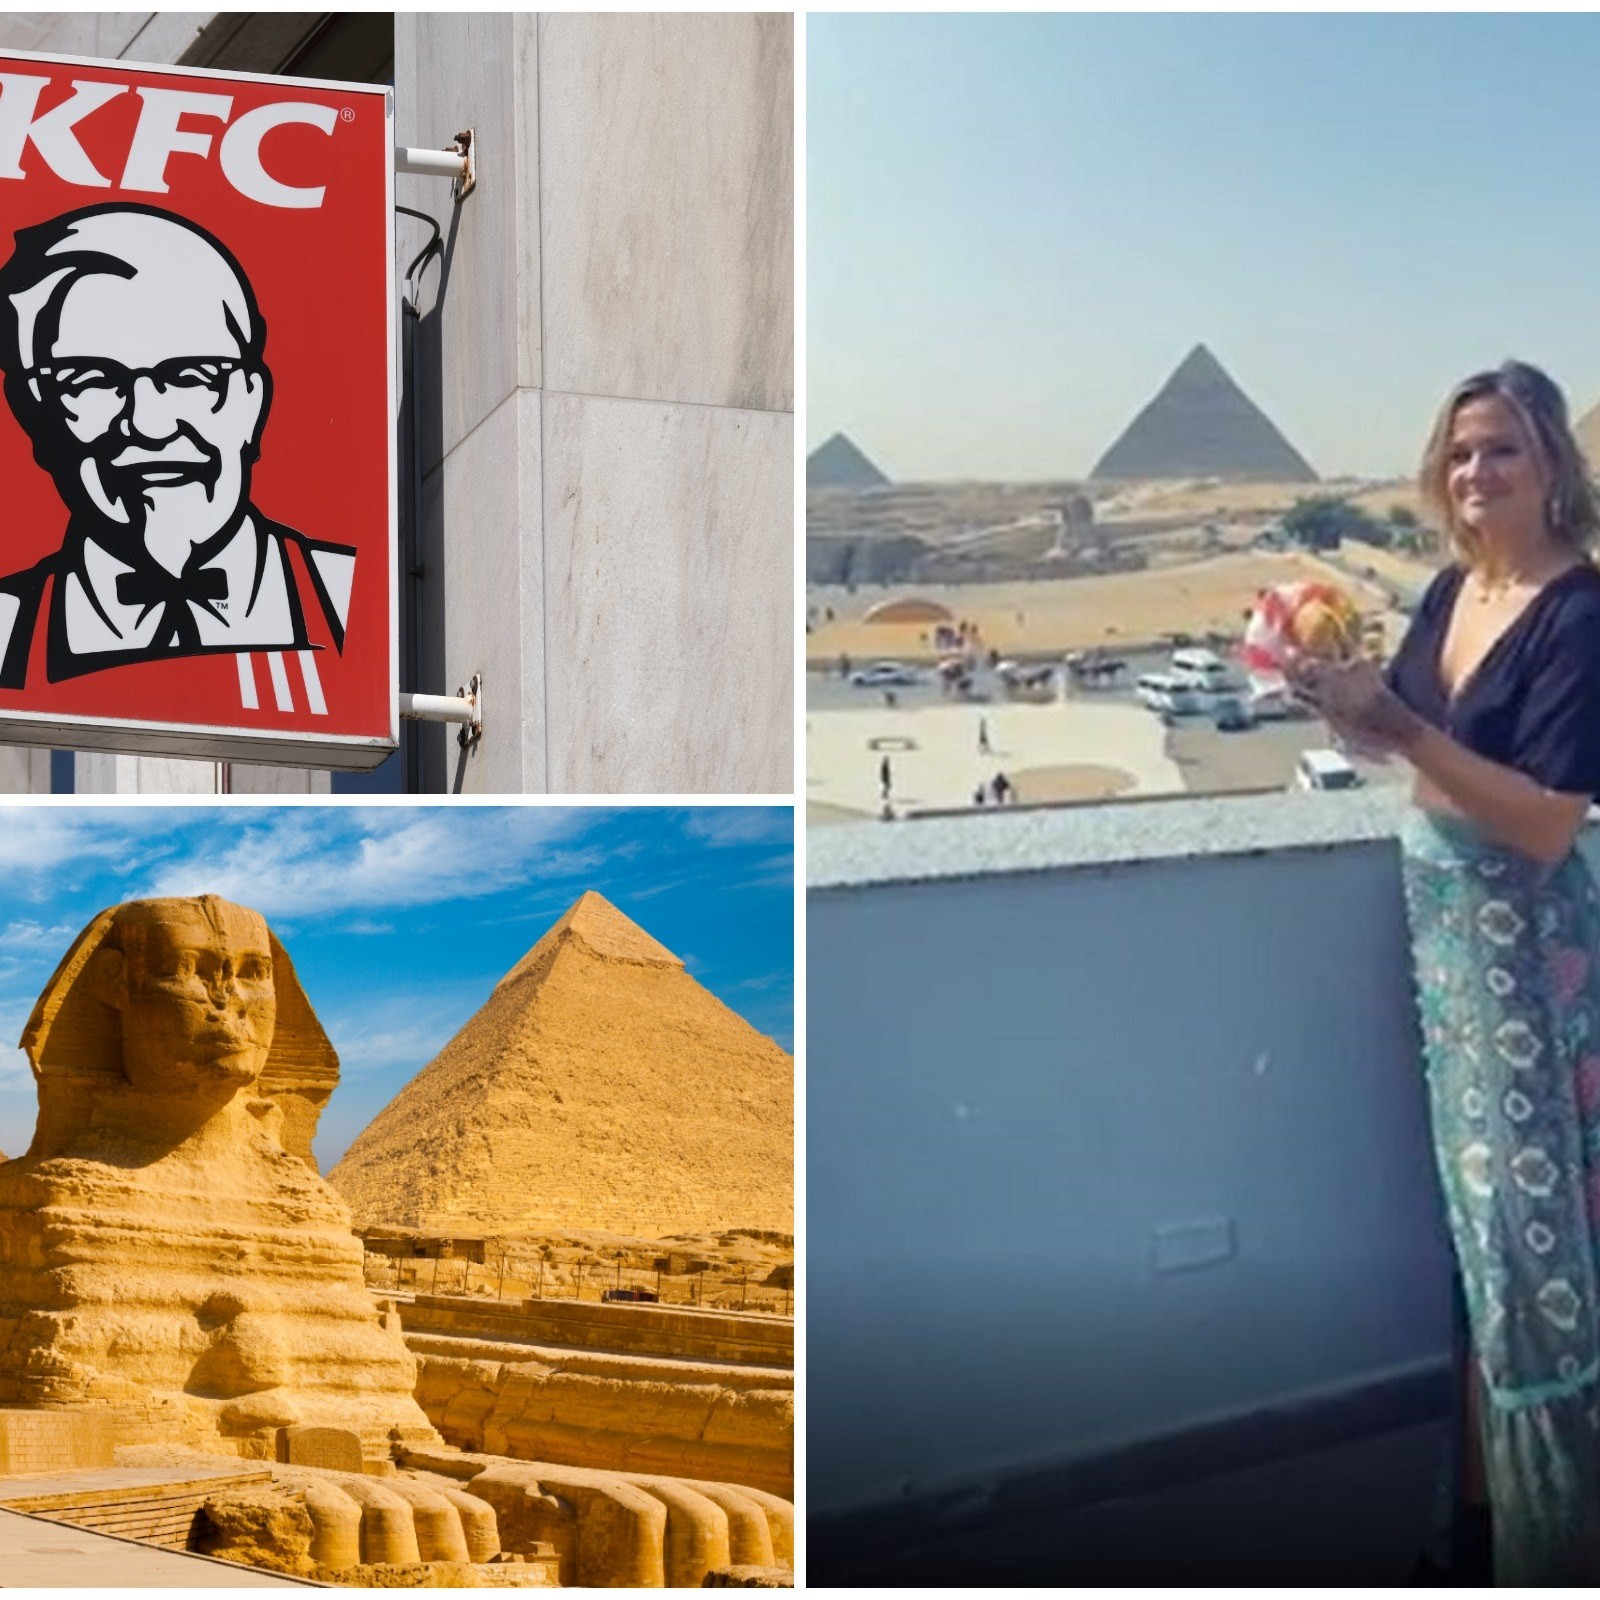
Landmark: Pyramids of Giza